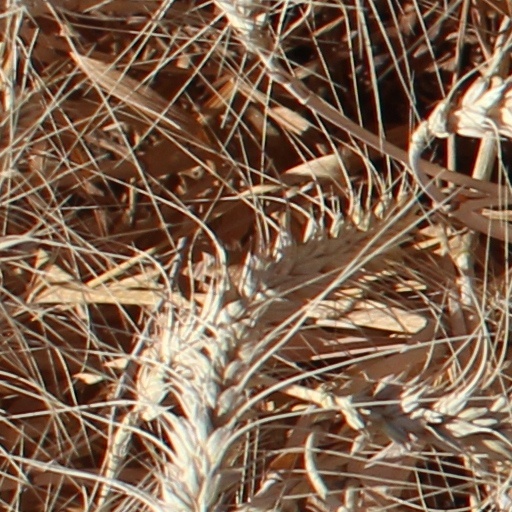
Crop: wheat